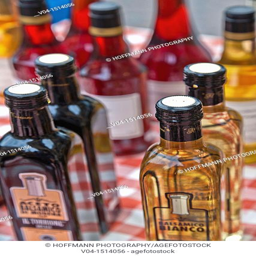
bottles with vinegar on display at a market stall